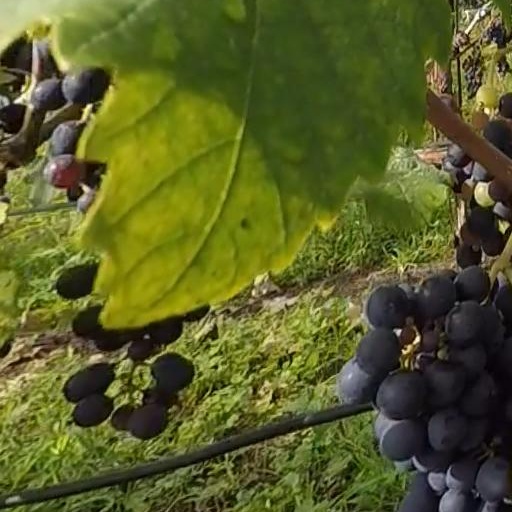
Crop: grape